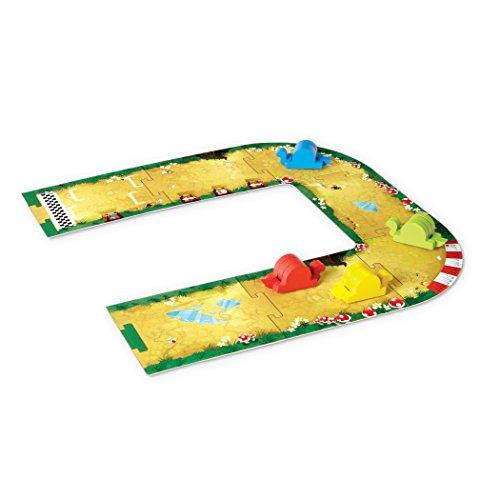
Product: Blue Orange Games Vroom Vroom Award Winning Wooden Skill Building STEM Counting Game for Kids
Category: Toys & Games | Games & Accessories | Board Games
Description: Kid's counting game.
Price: $21.99
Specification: ProductDimensions:2.3x9.5x9.5inches|ItemWeight:1.5pounds|ShippingWeight:1.5pounds(Viewshippingratesandpolicies)|DomesticShipping:ItemcanbeshippedwithinU.S.|InternationalShipping:ThisitemcanbeshippedtoselectcountriesoutsideoftheU.S.LearnMore|ASIN:B01CYYFTSM|Itemmodelnumber:04100|Manufacturerrecommendedage:4-8years